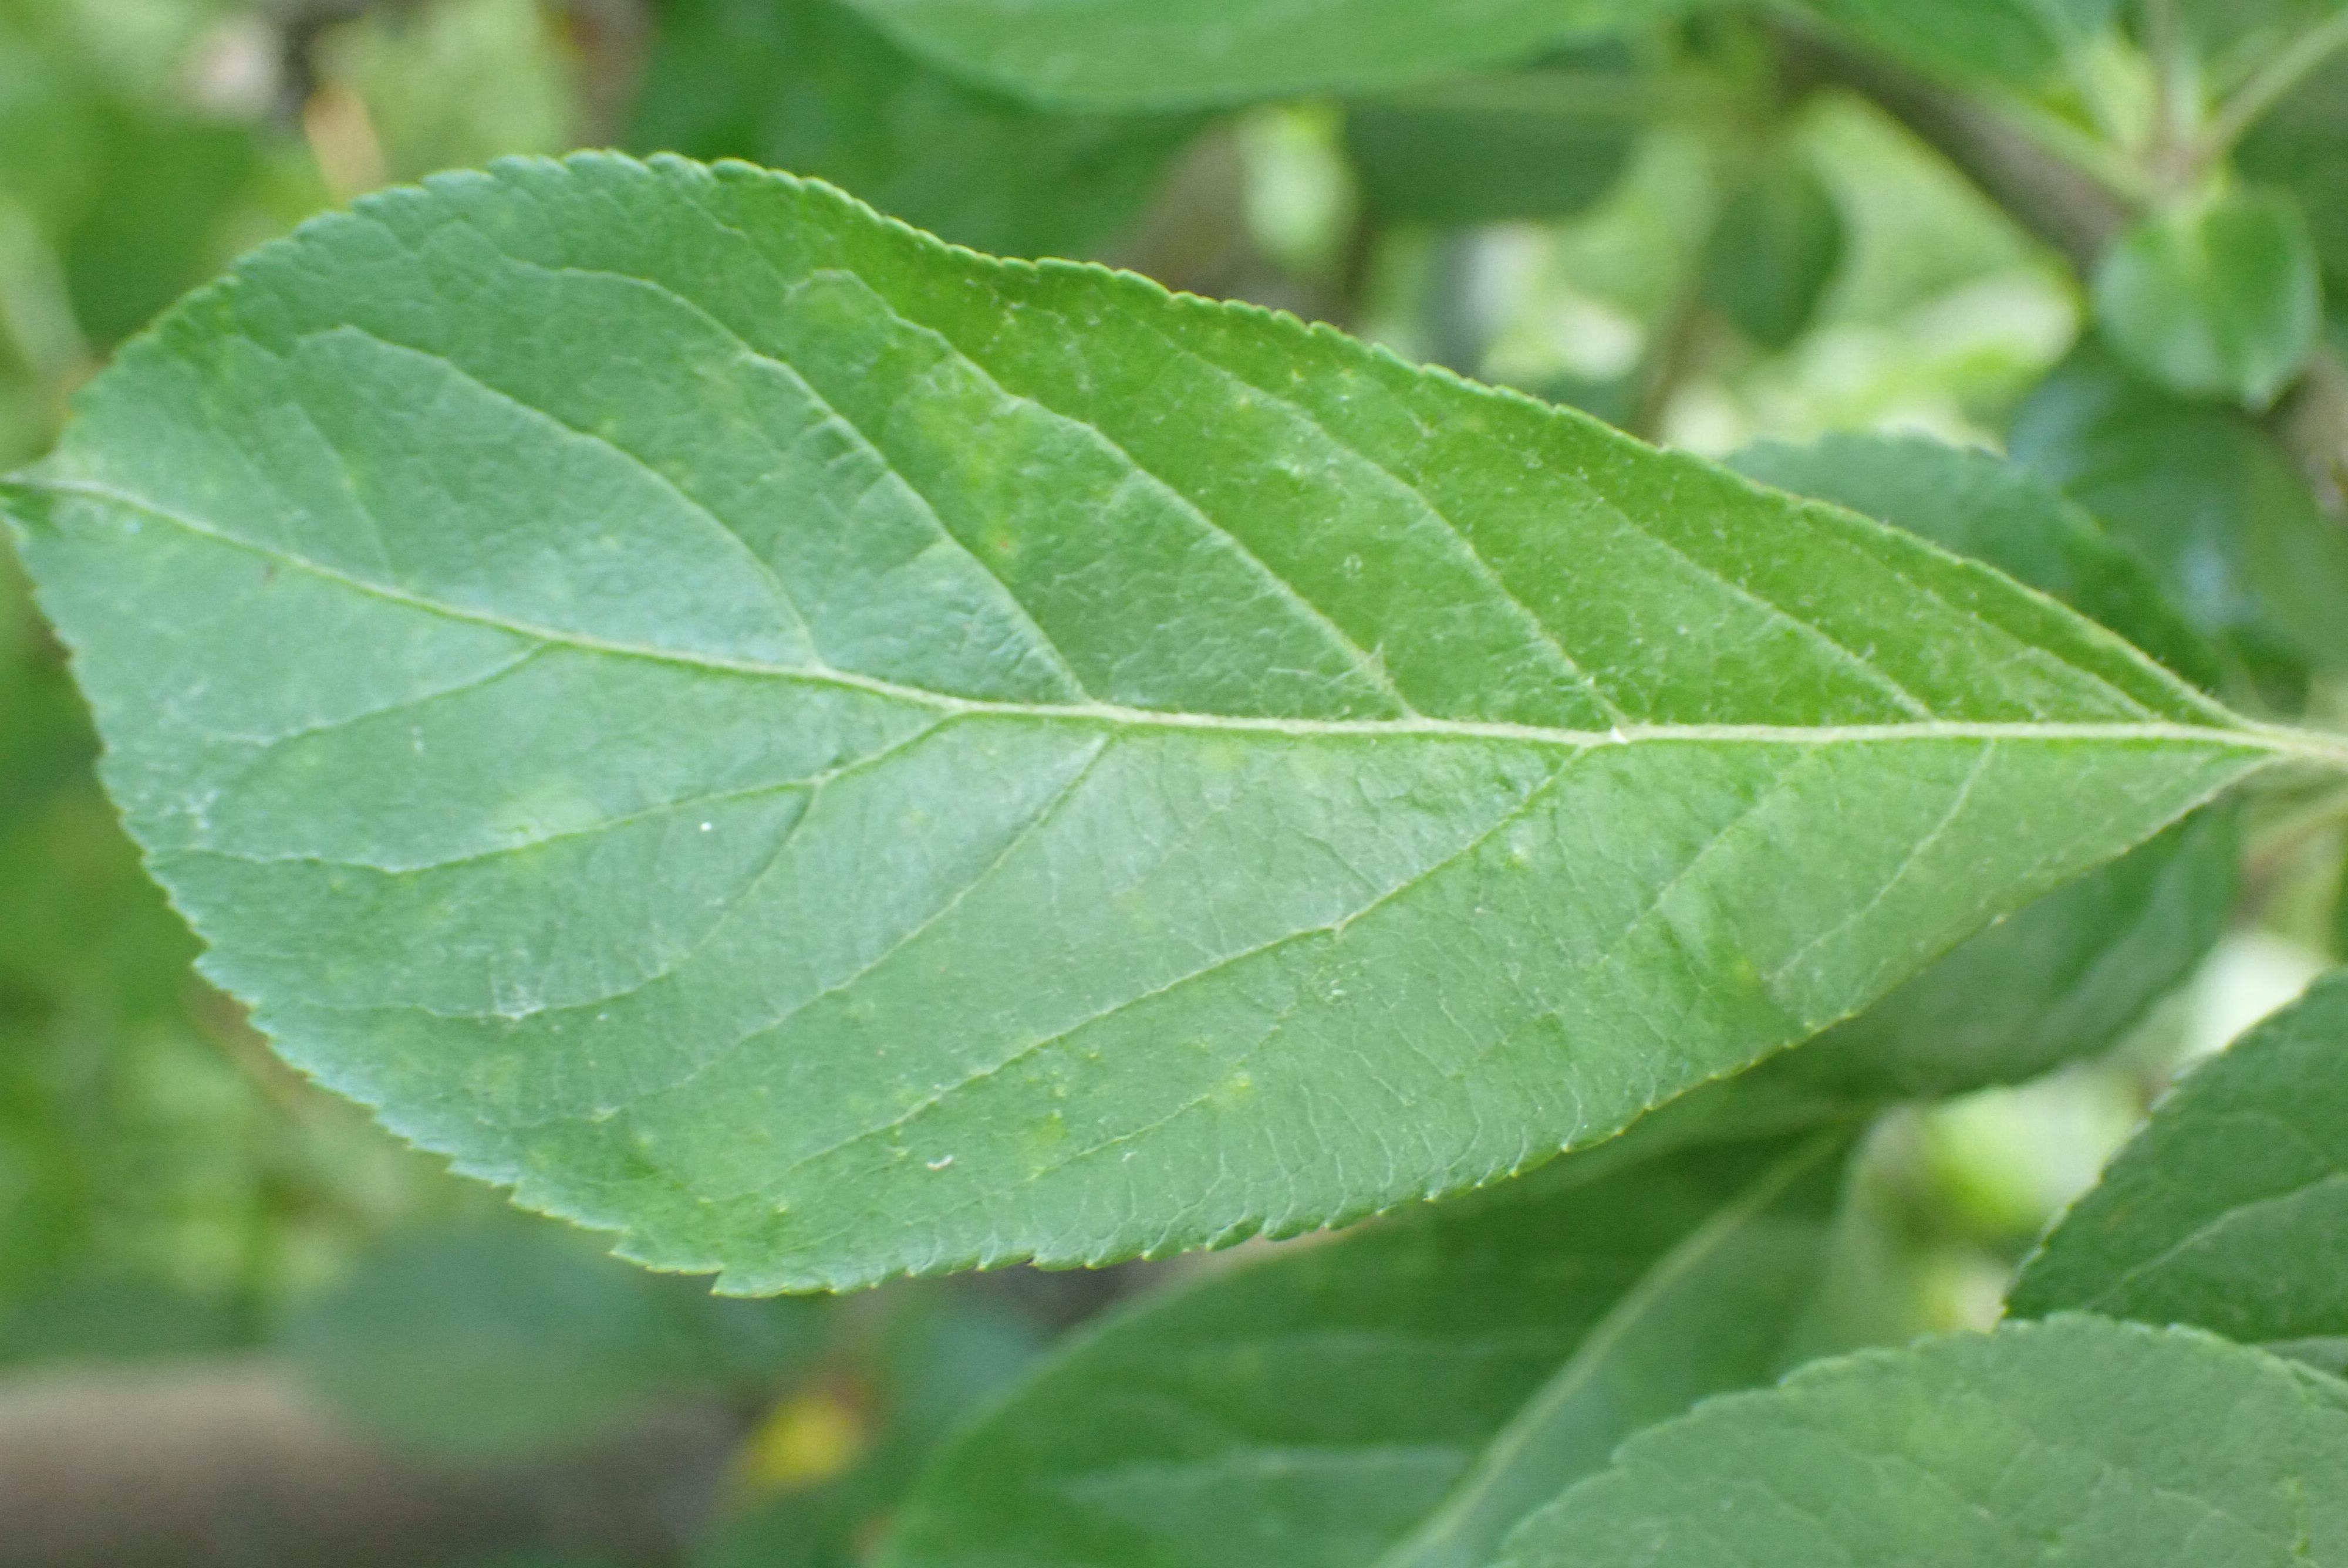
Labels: scab